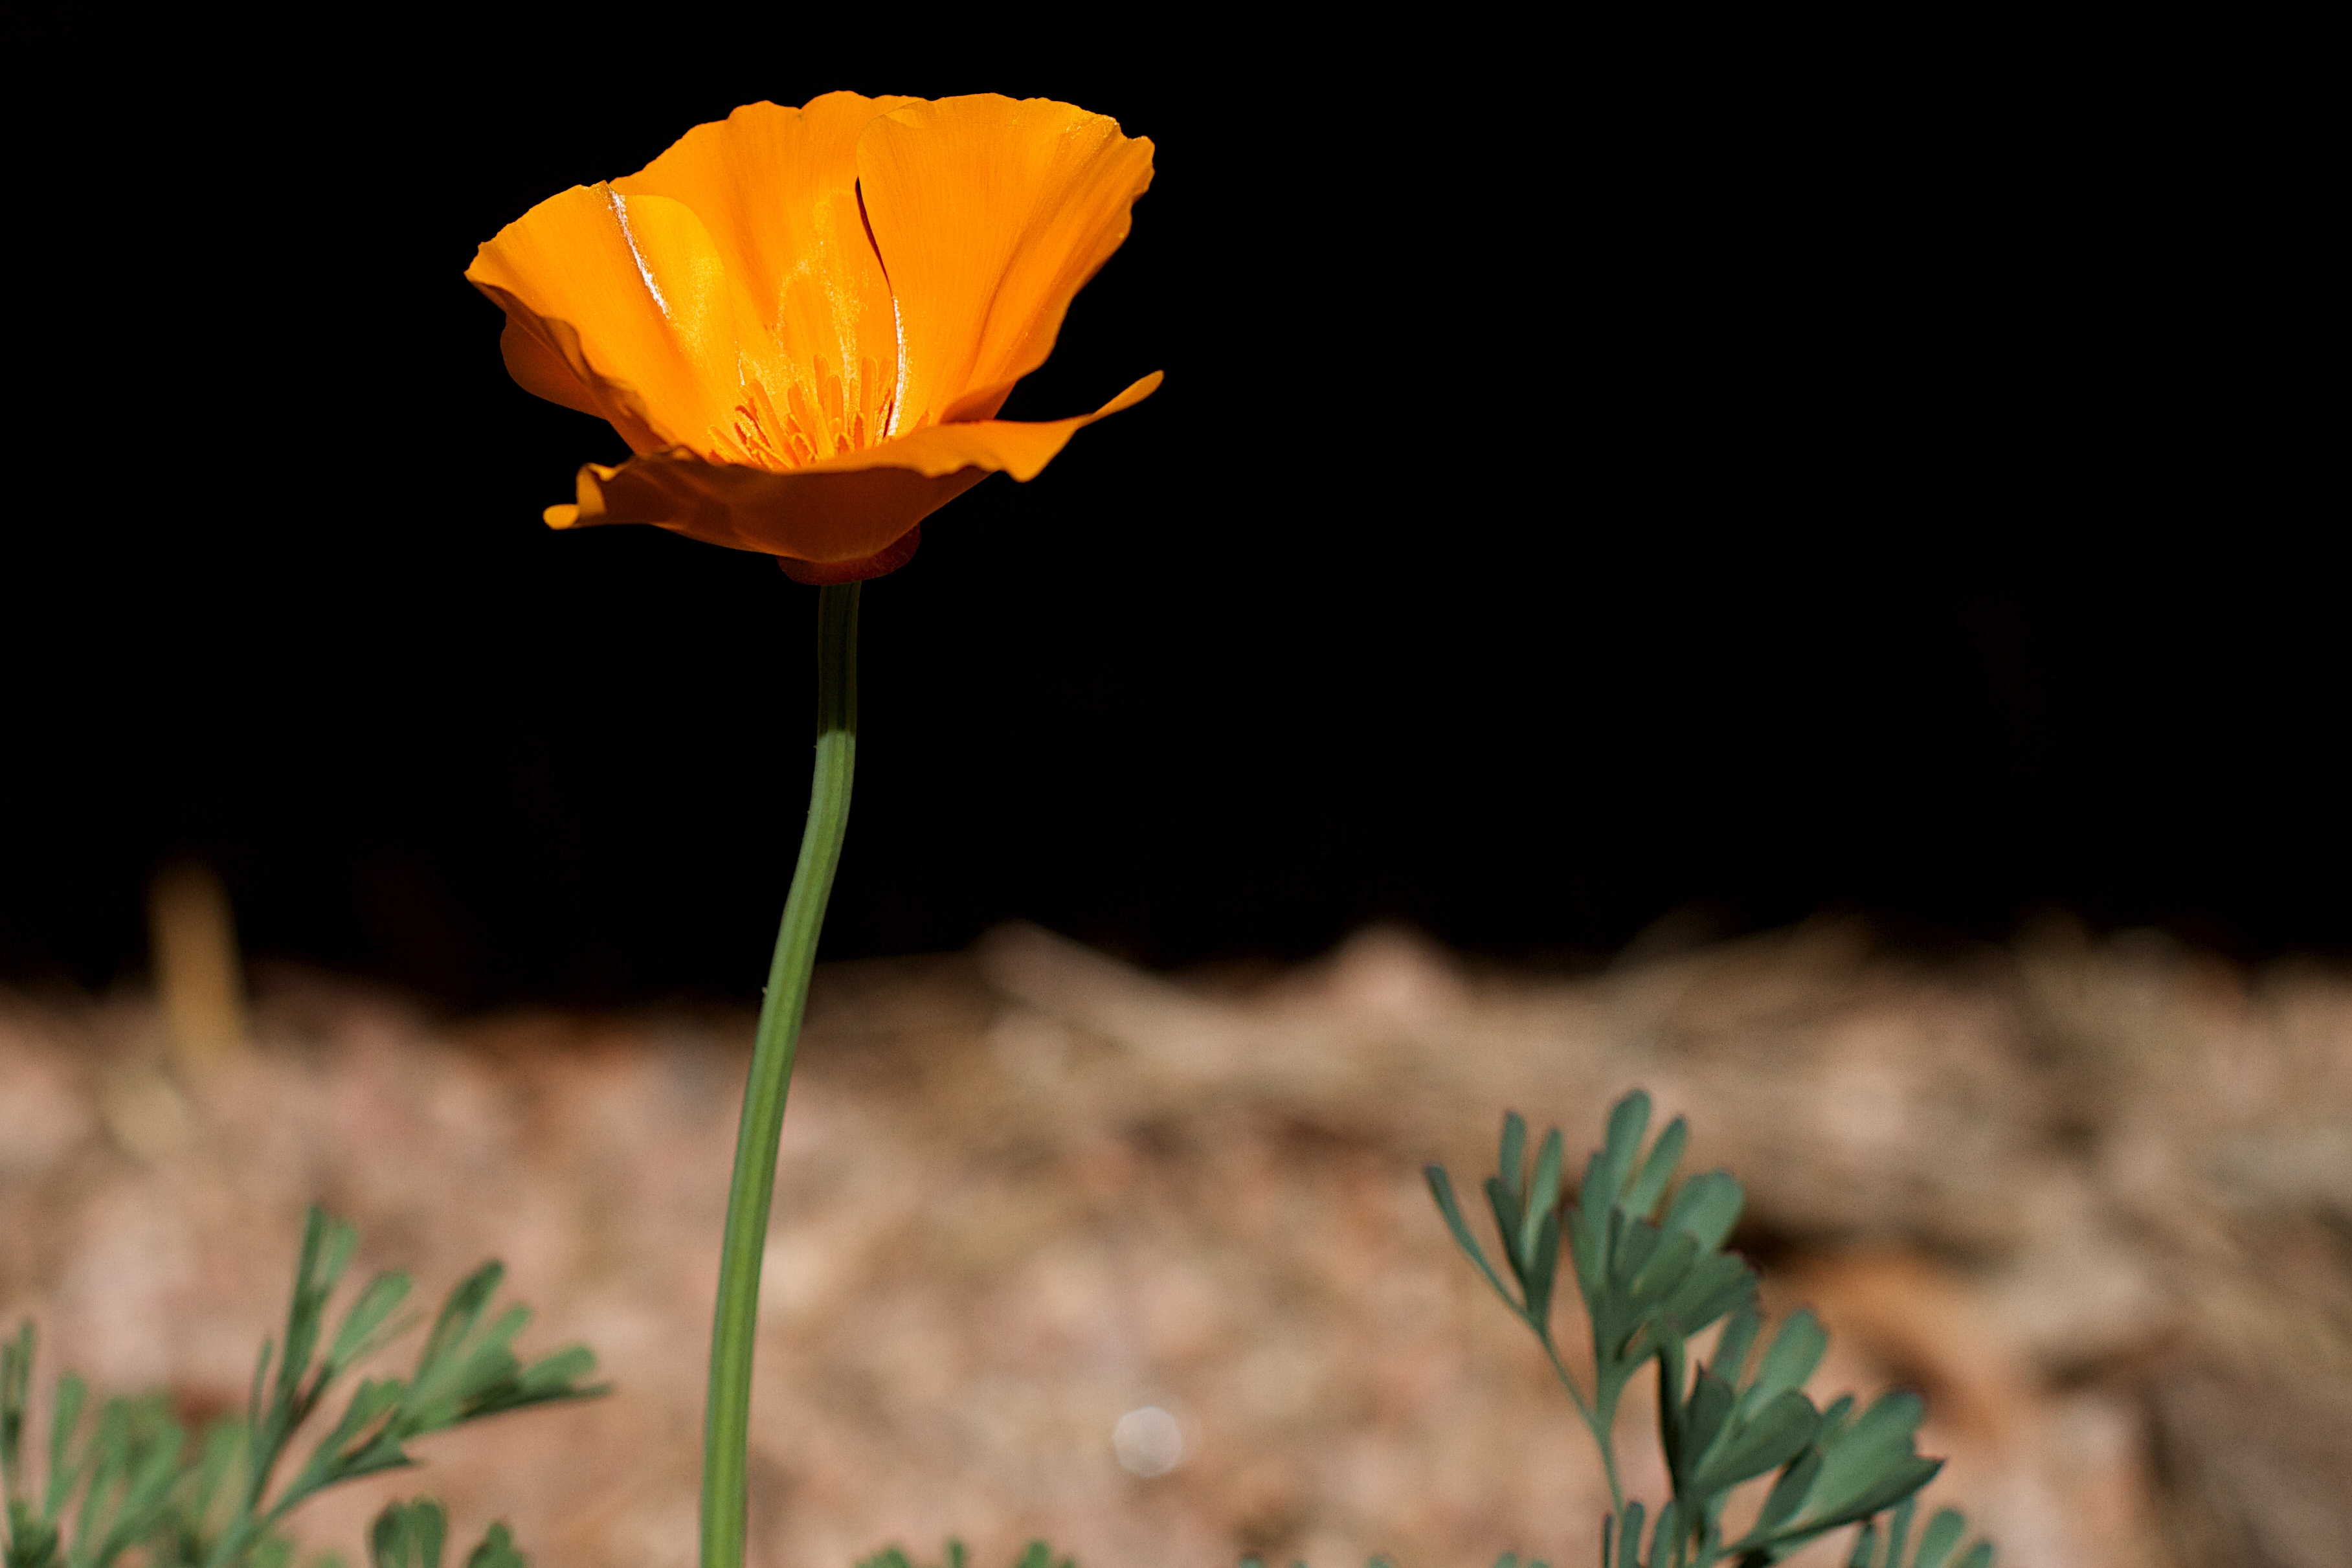
plant, leaf, flower, petal, yellow, flora, wildflower, poppy, 2016366, macro photography, flowering plant, grass family, plant stem, land plant